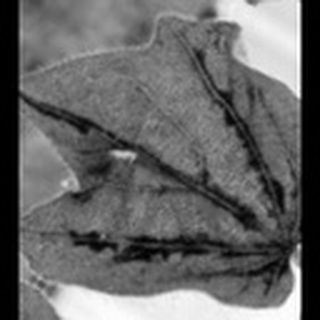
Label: cotton_bacterial_blight